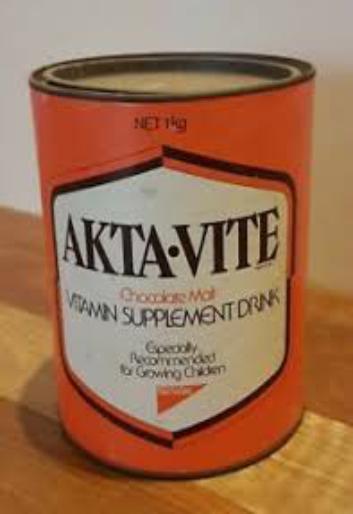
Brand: AktaVite
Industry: Food